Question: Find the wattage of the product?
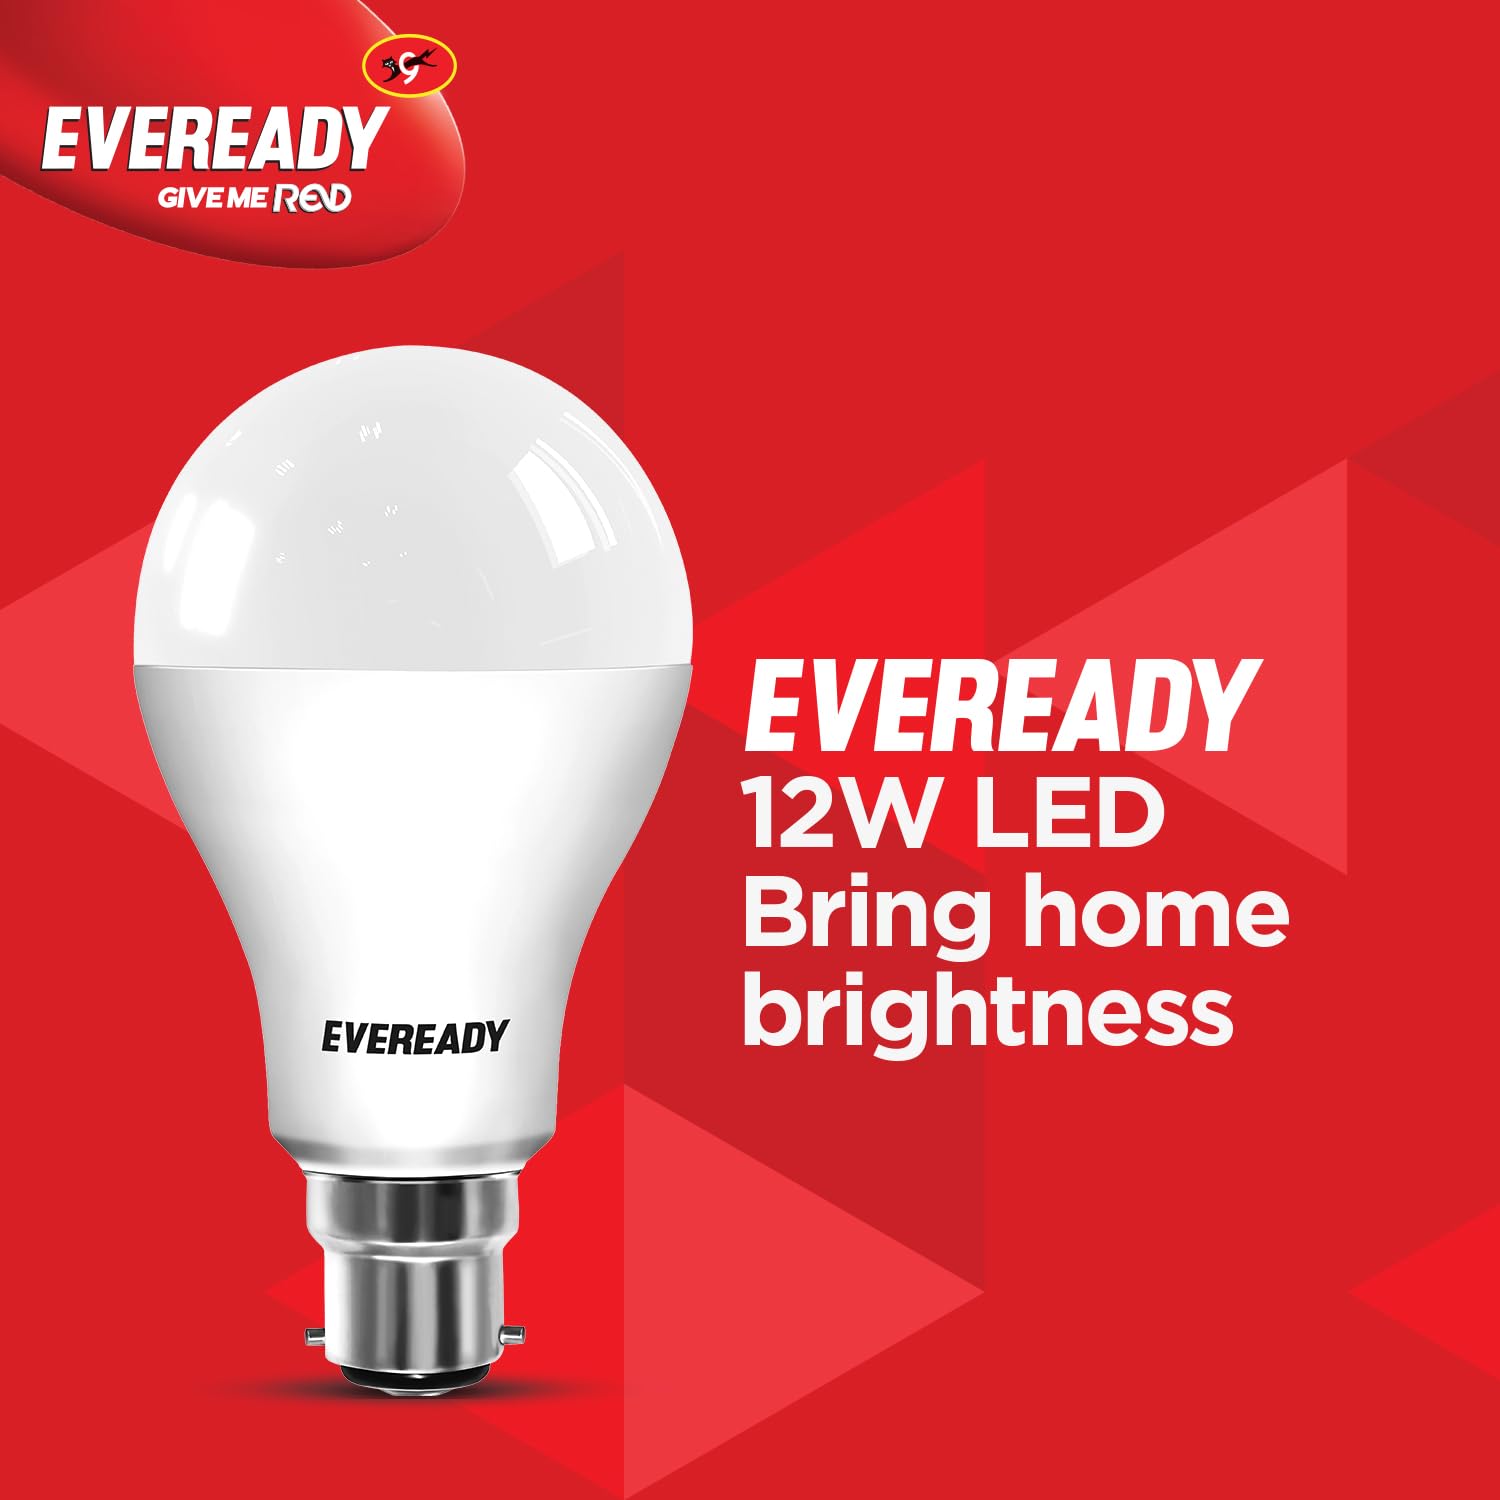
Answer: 12.0 watt